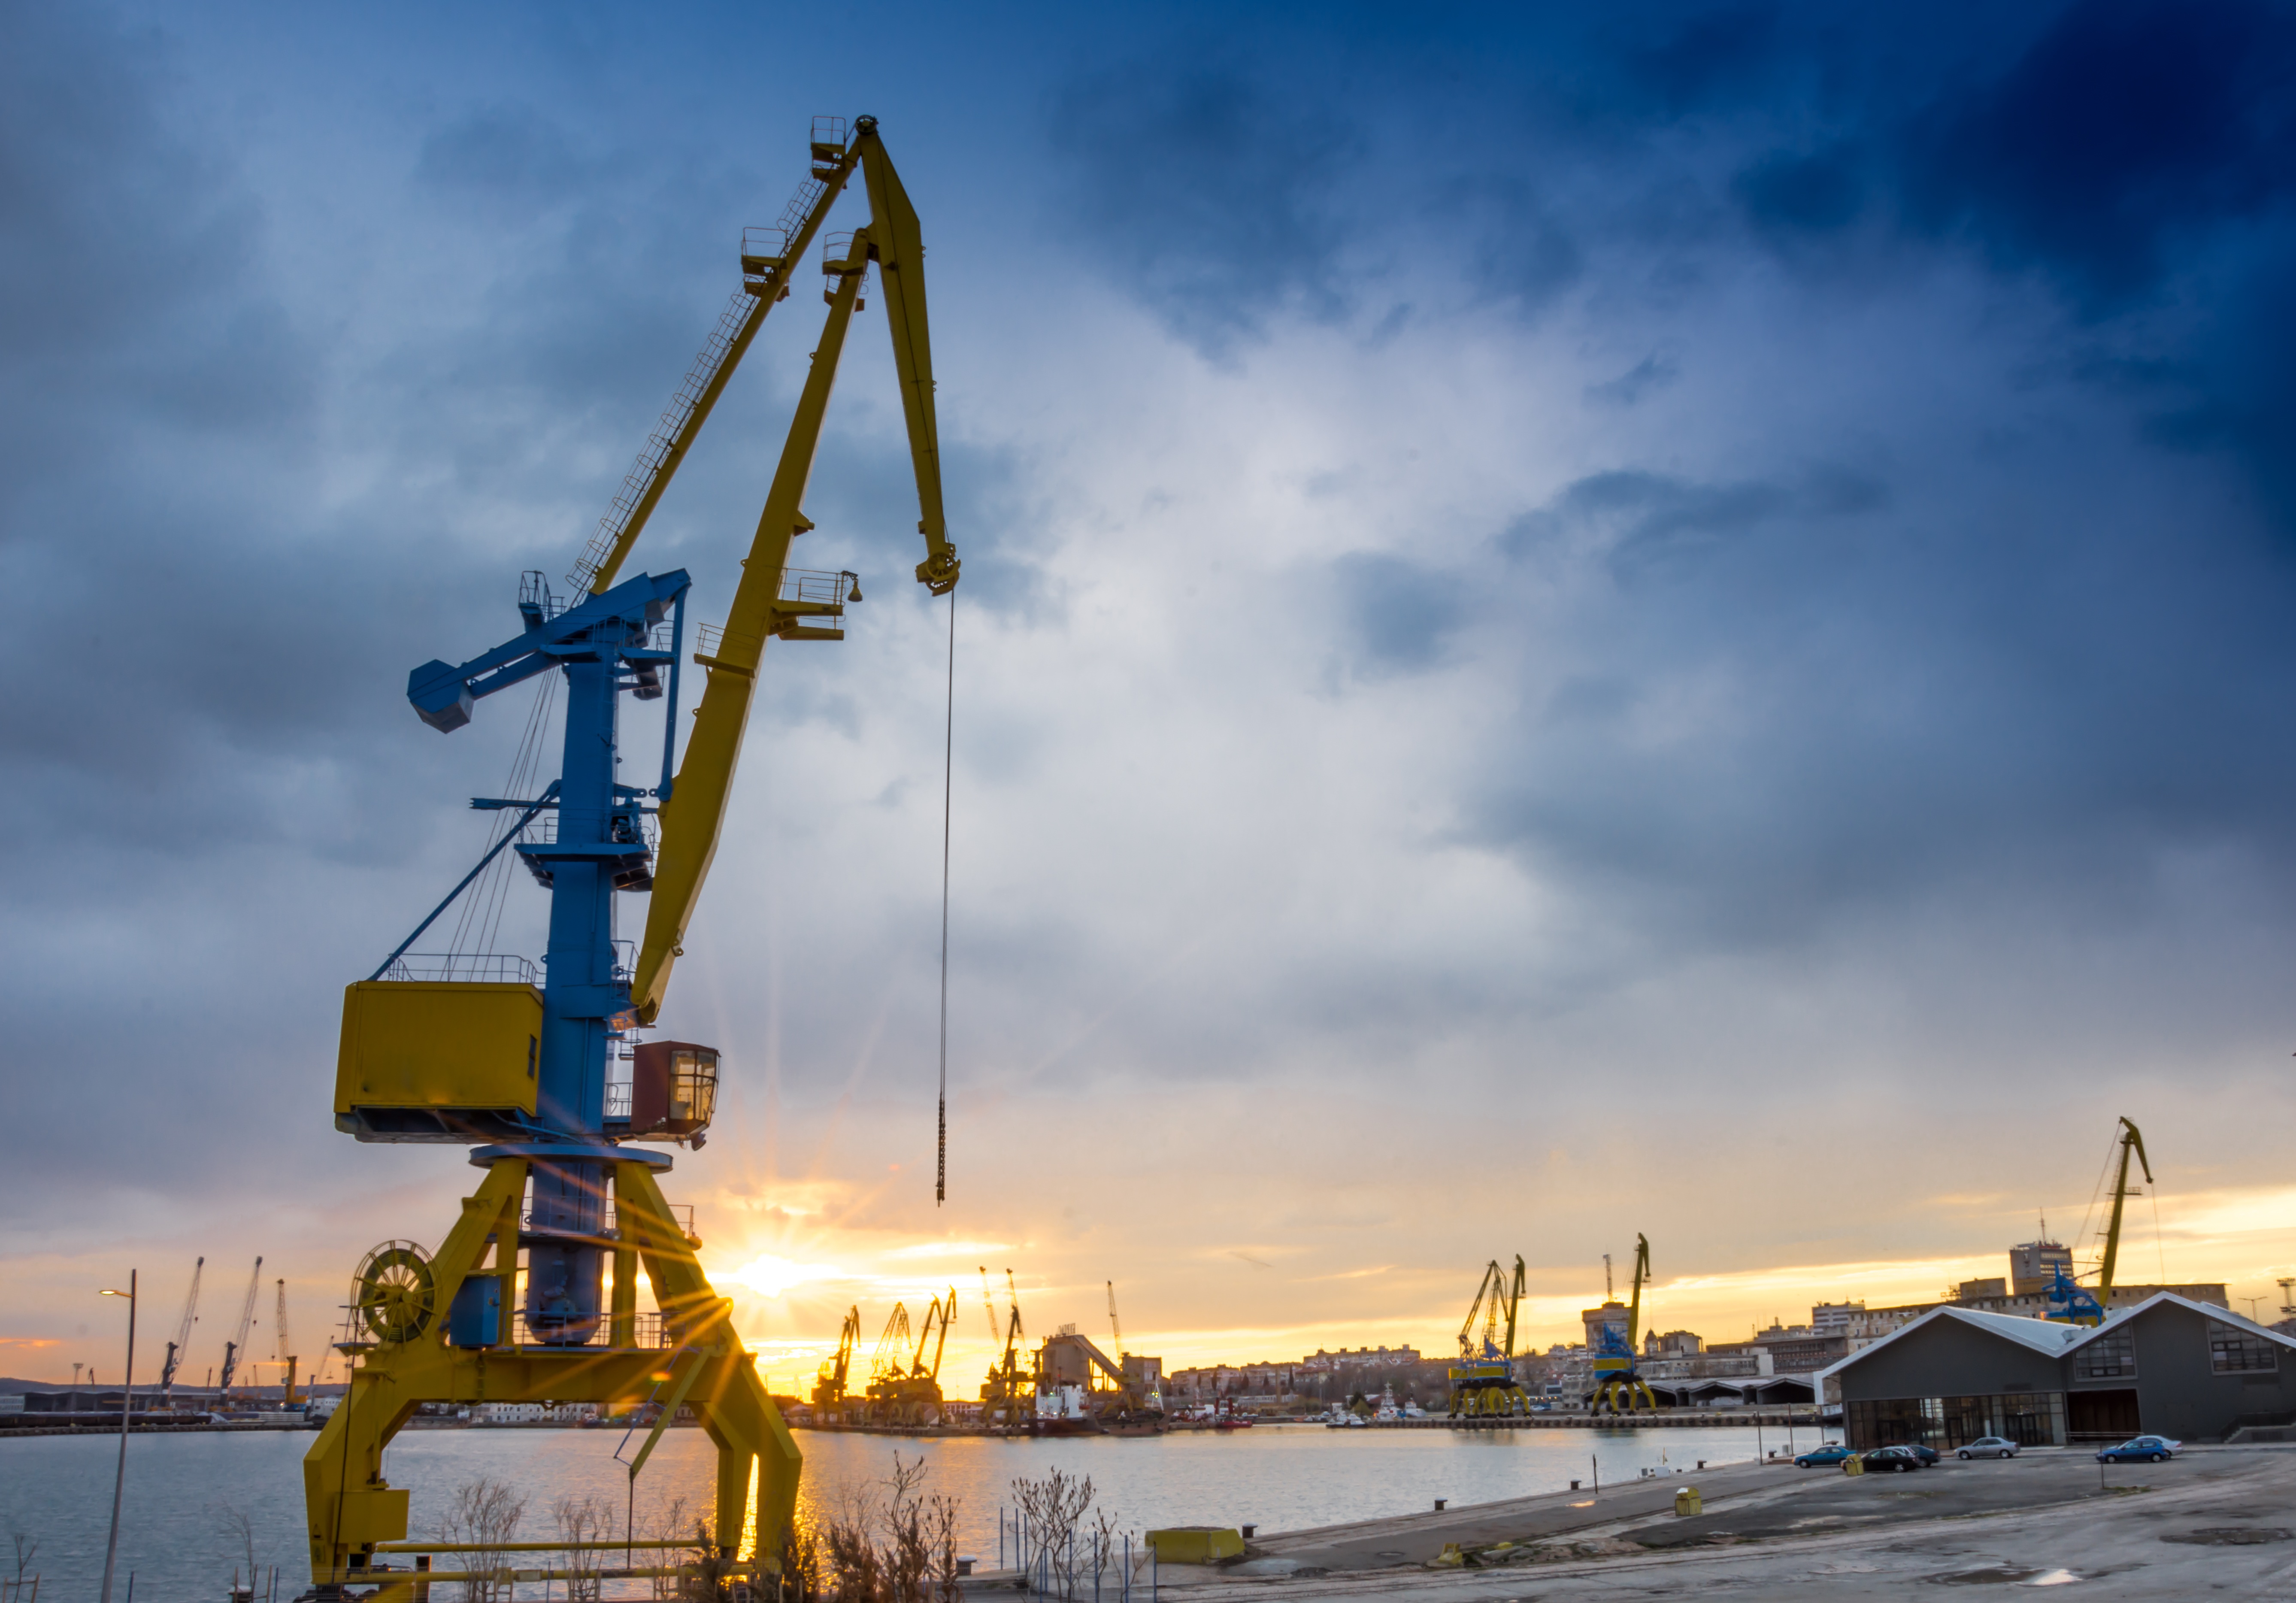
sea, dock, sunset, wind, pier, ship, transport, vessel, vehicle, mast, harbor, industrial, machine, harbour, industry, business, port, freight, storage, terminal, cargo, shipyard, commercial, trade, crane, shipping, commerce, delivery, logistics, loading, export, construction equipment